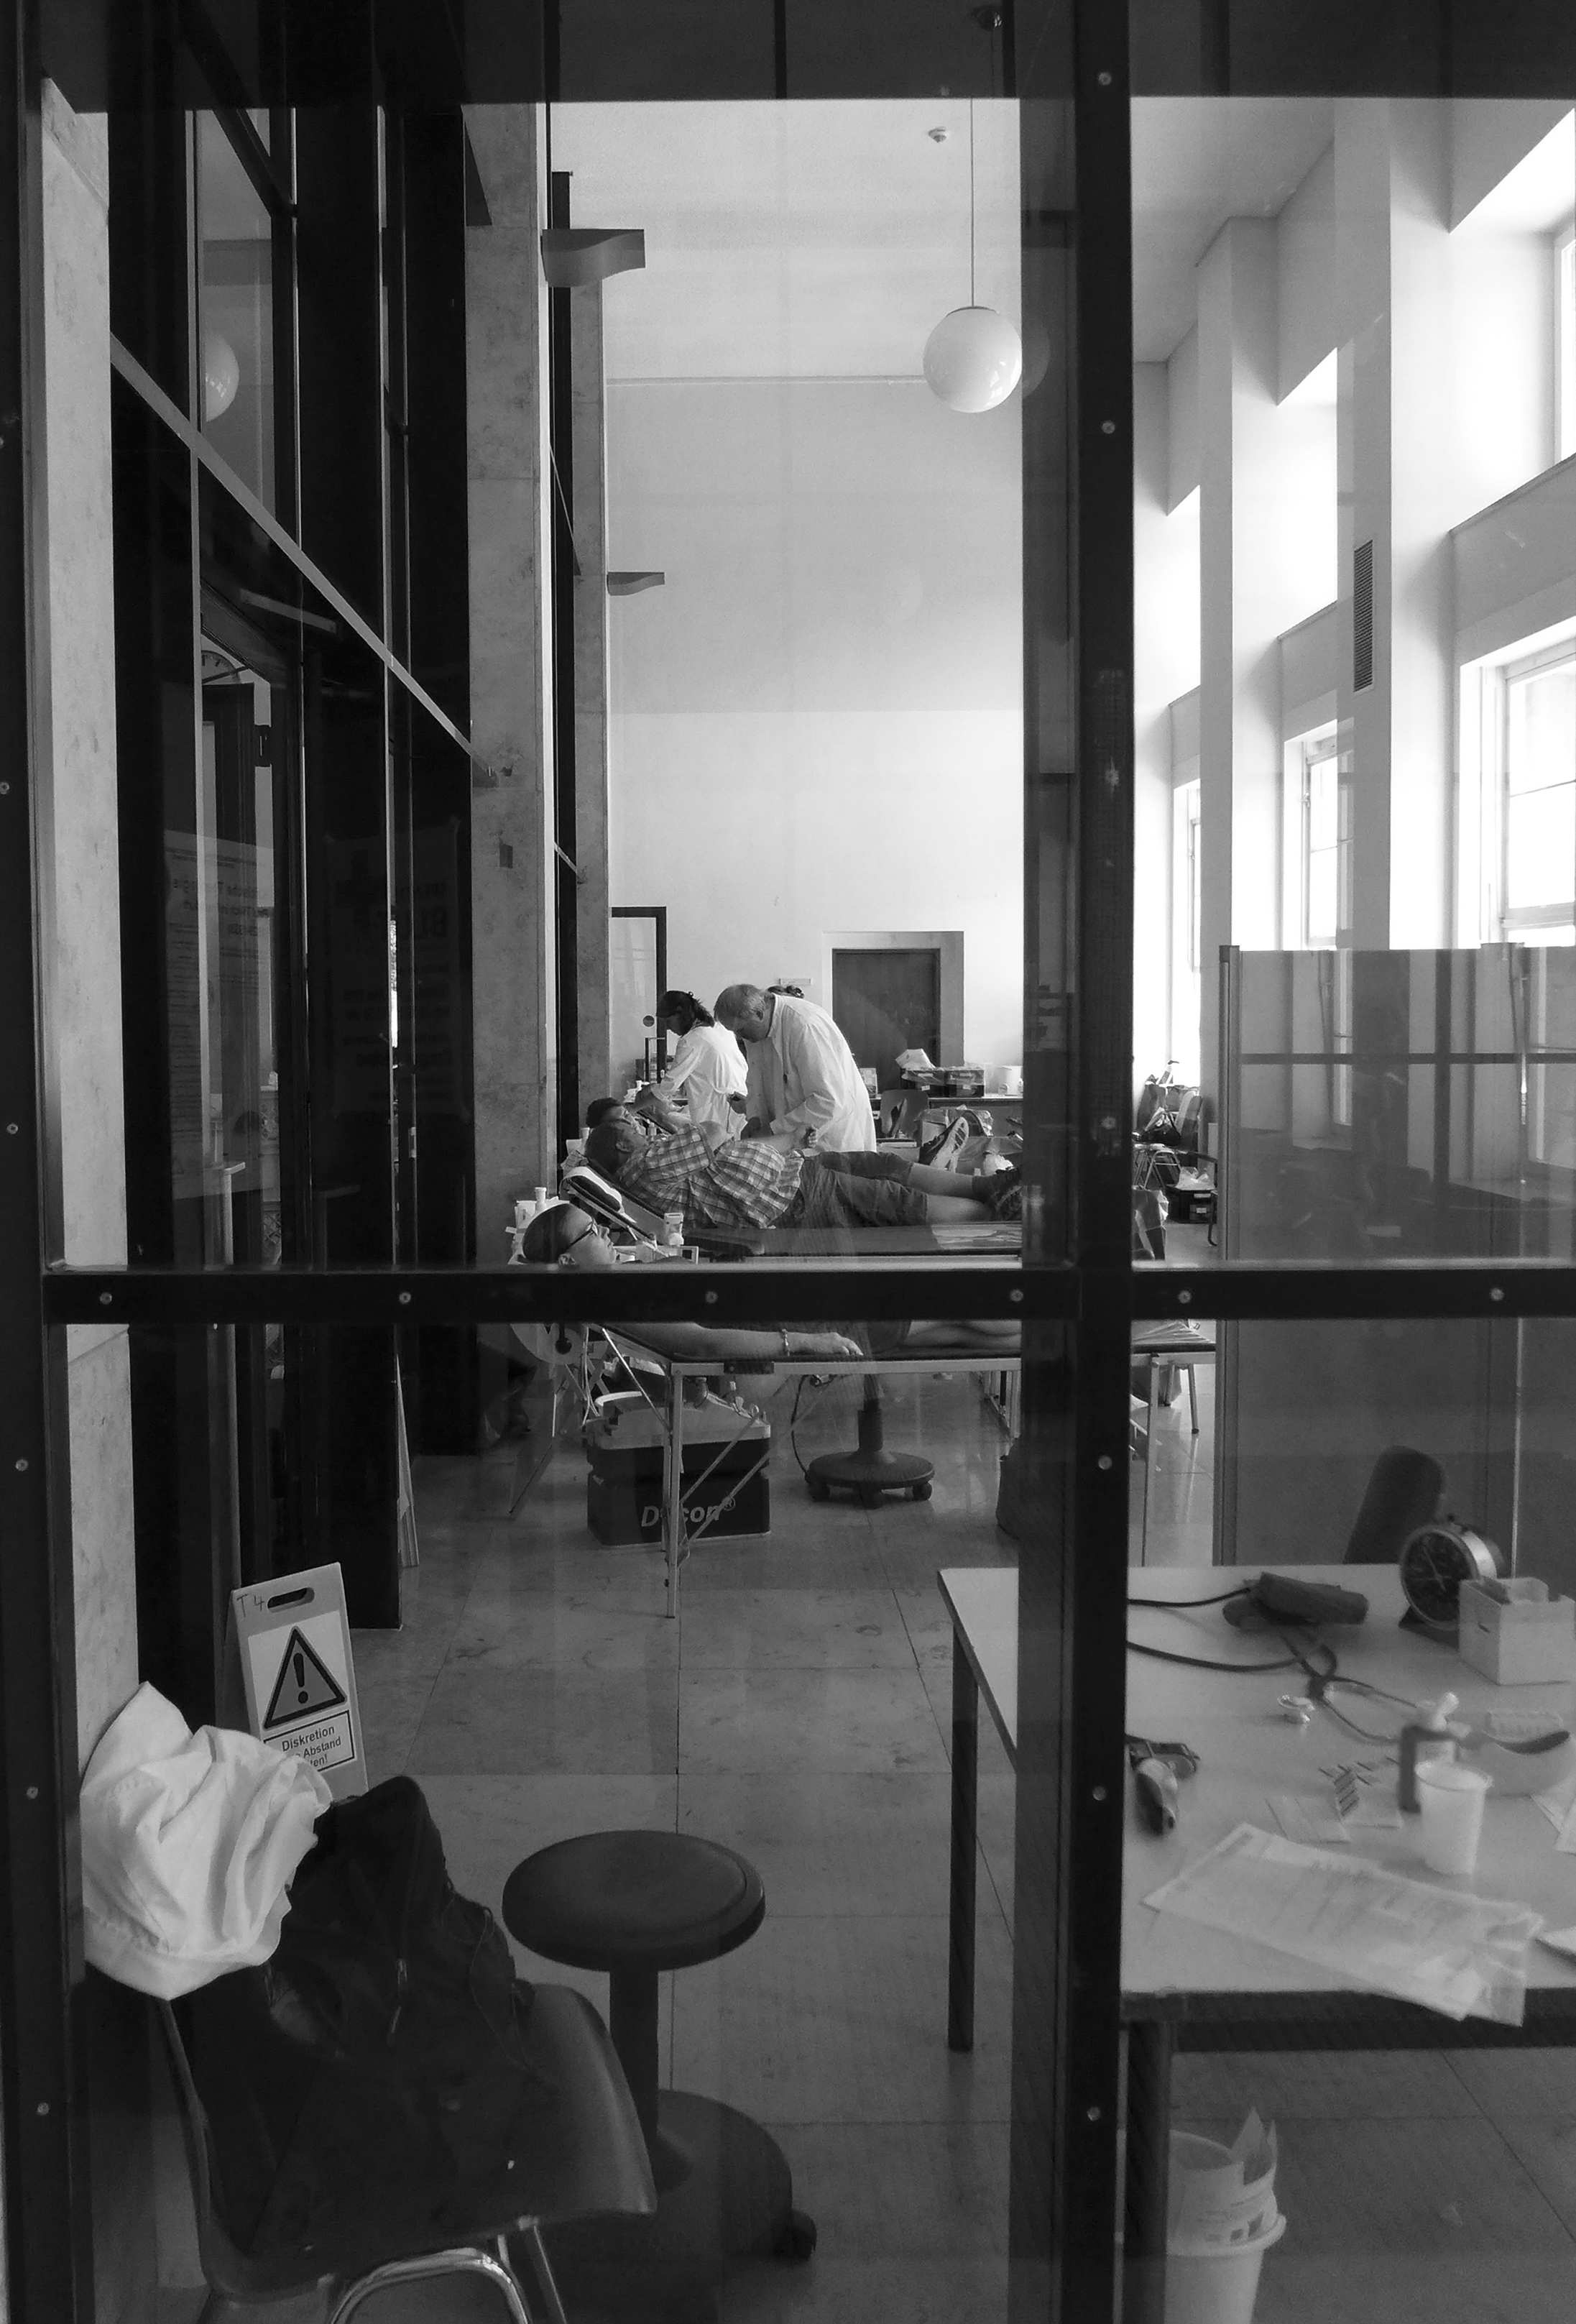
black and white, white, building, home, black, furniture, room, monochrome, lighting, interior design, bw, blackandwhite, blackwhite, blood, design, photograph, germany, alemania, allemagne, sw, schwarzweiss, schwarzweis, image, shape, frankfurtmain, frankfurtammain, frankfurtam, frankfurtamain, germania, hesse, hassia, hessen, frankfurt, schwarzweissfotografie, universitt, goetheuniversitt, schwarzweisfotografie, goetheuniversity, uni, blooddonation, blooddonor, blutspende, blooddonationcampaign, blutspendeaktion, monochrome photography